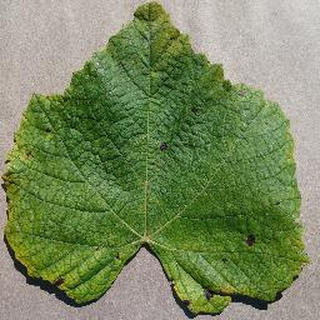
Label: grape_leaf_blight